Diamond Jubilee of Elizabeth II

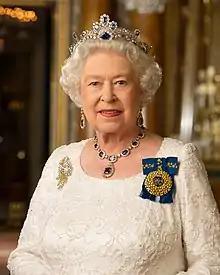
Official Diamond Jubilee portrait of the Queen of Australia

Paying tribute to Elizabeth II as Queen of Australia in the House of Representatives on 6 February 2012, Prime Minister of Australia Julia Gillard stated the Queen was a revered figure in Australia. Gillard also announced that she would on 4 June light a beacon atop Parliament House and that a street in the parliamentary triangle in Canberra would be renamed "Queen Elizabeth Terrace". Meanwhile, Premier of Western Australia Colin Barnett announced on 28 May that a new waterfront development in Perth would be named Elizabeth Quay in the Queen's honour.